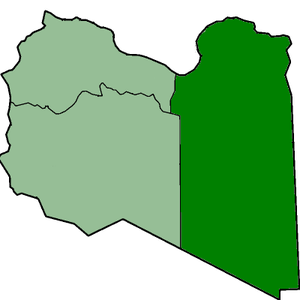
Emiratet Cyrenaika
Cyrenaika i Libyen
Cyrenaikas geografiske placering
"Emiratet Cyrenaika var et nordafrikansk emirat, der svarer til regionen Cyrenaika i Libyen. Det blev etableret da Sayyid Idris proklamerede et uafhængigt Senussi-emirat den 1. marts 1949. Han blev støttet af Storbritannien, der hidtil havde haft området under administration siden 2. verdenskrig. Sayyid Idris udråbte sig selv til Emir af Cyrenaika ved en ""national konference"" i Benghazi. Selvom emiratet var blevet anerkendt af Storbritannien, påvirkende det ikke FN. Efterfølgende begyndte Storbritannien og Frankring at forberede et samlet Libyens uafhængighed, hvilket blev nedskrevet i en resolution den 21. november 1949. Kongeriget Libyen blev erklæret uafhængigt den 24. december 1951, og den 27. december blev emiren indsat som Kong Idris 1. af Libyen.